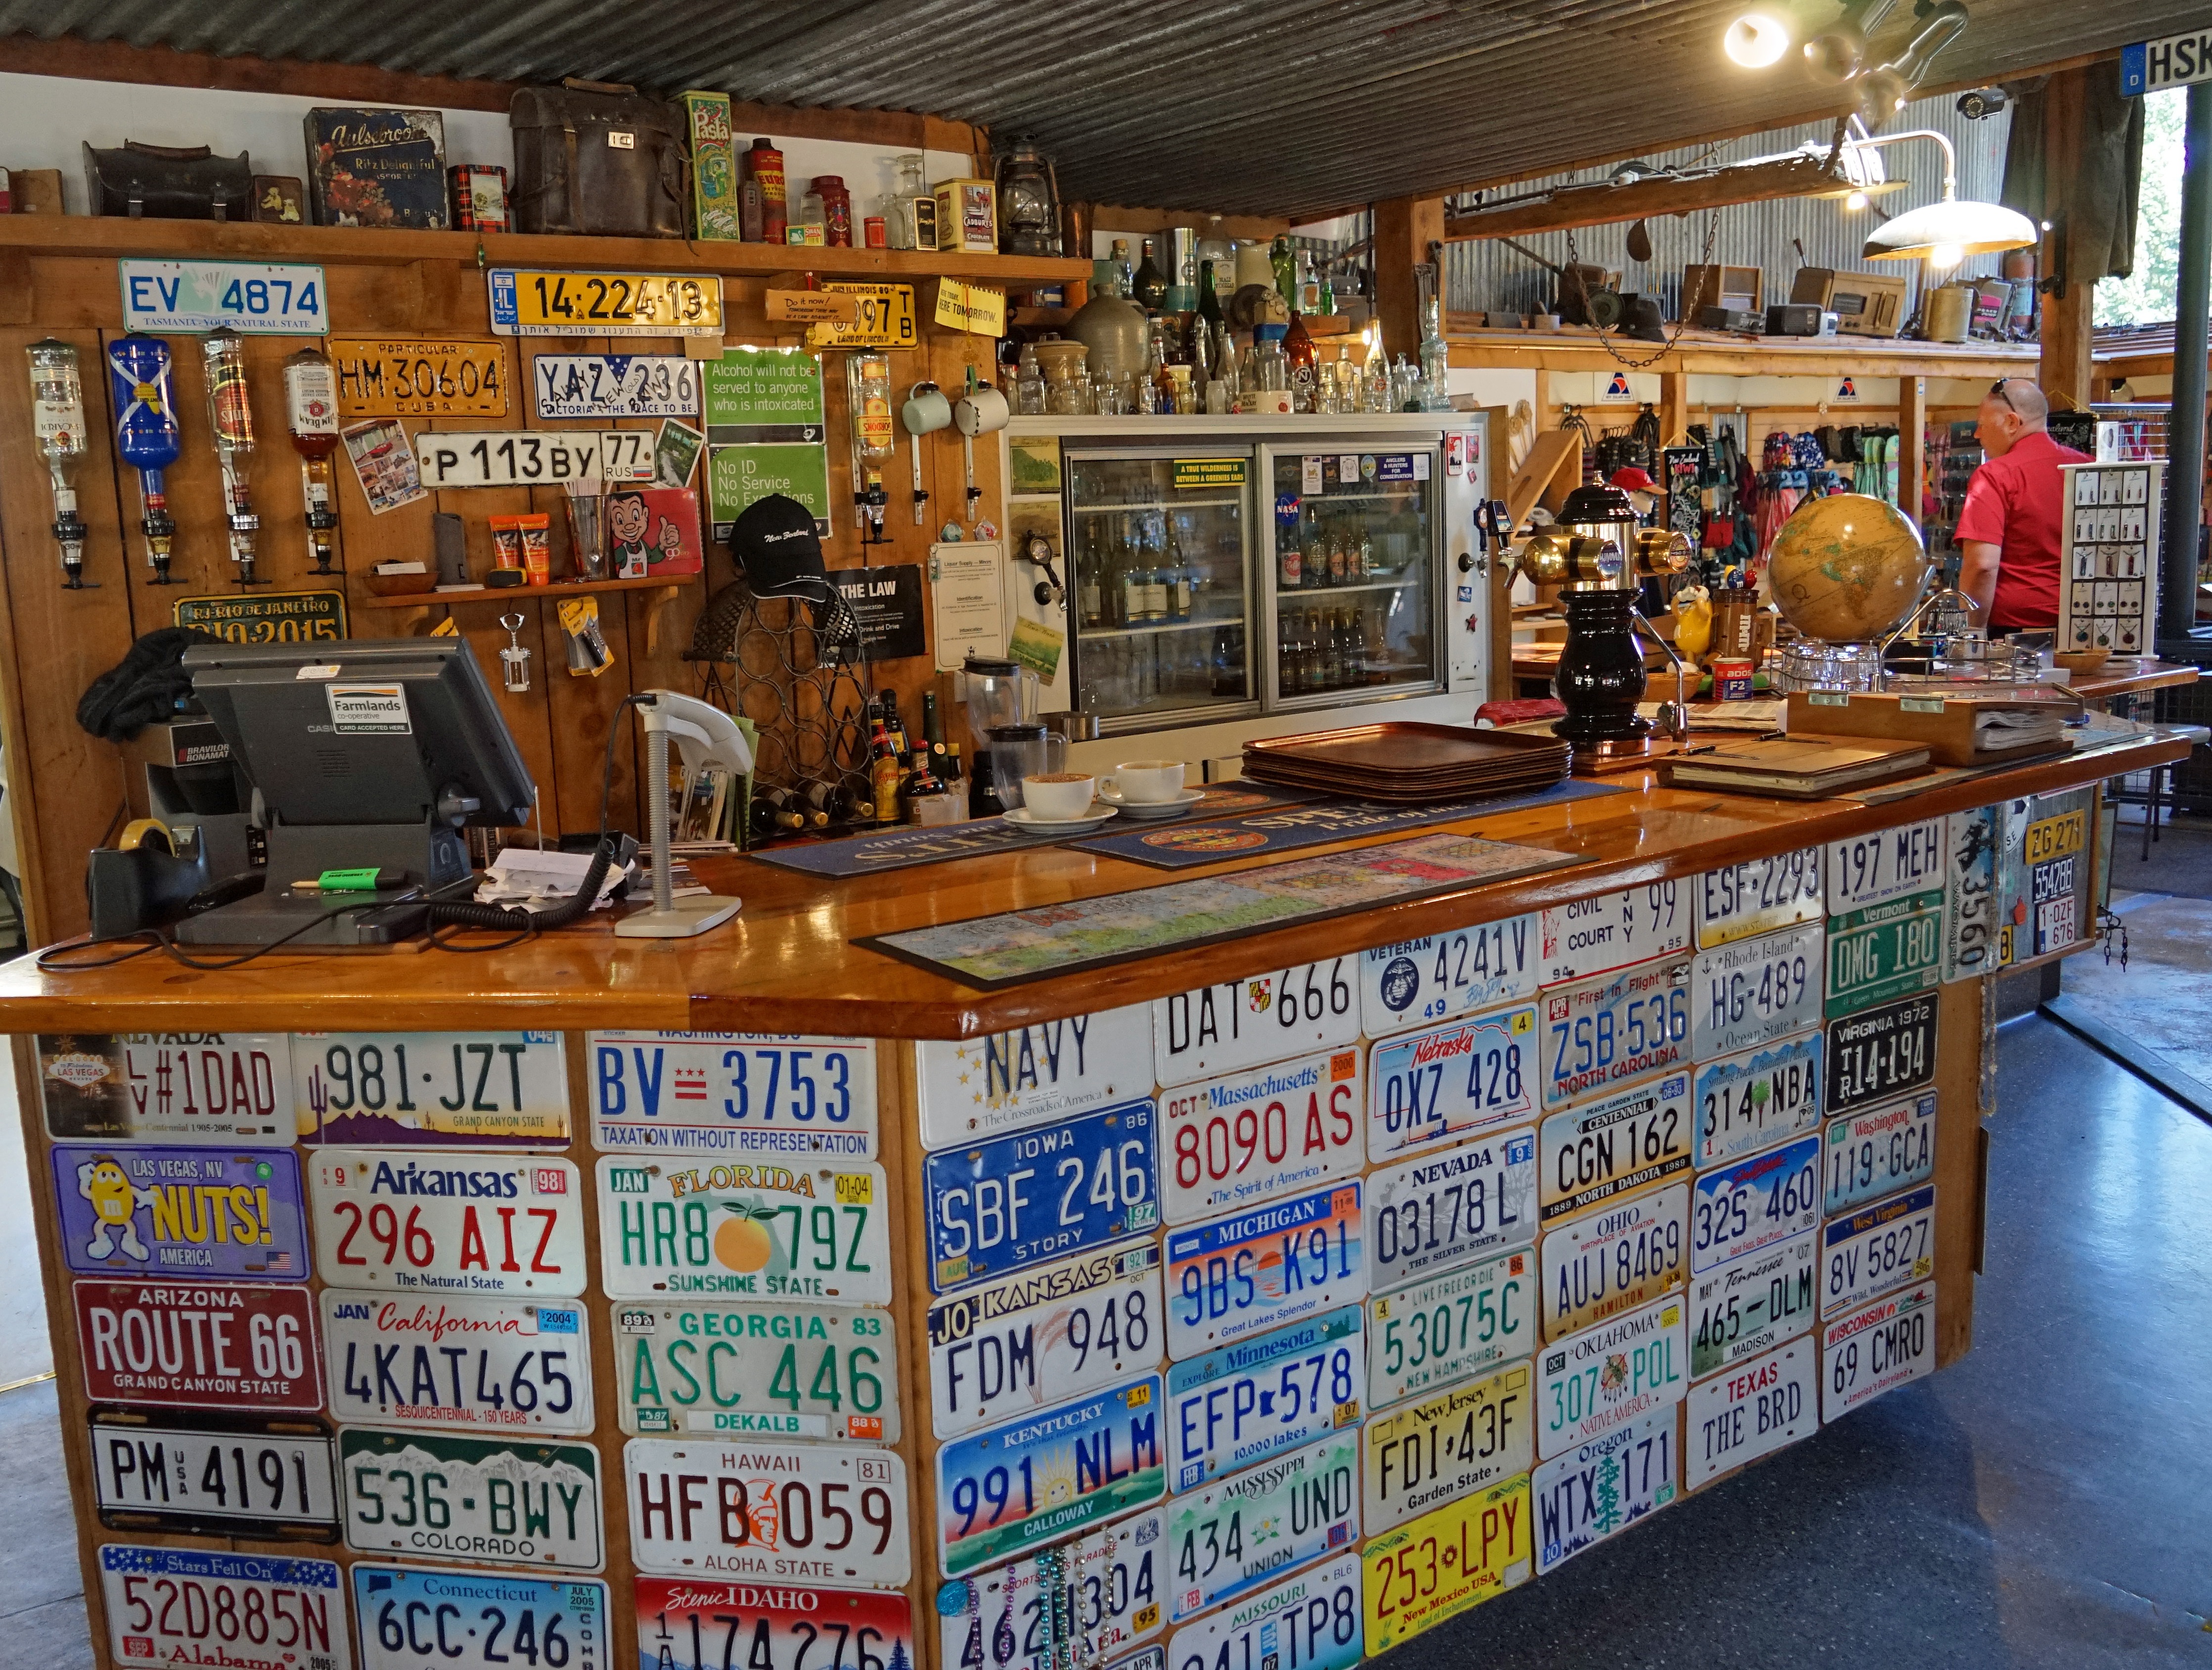
bar, counter, decoration, deco, supermarket, grocery store, pub, retail, convenience store, bookselling, license plates, car license plates